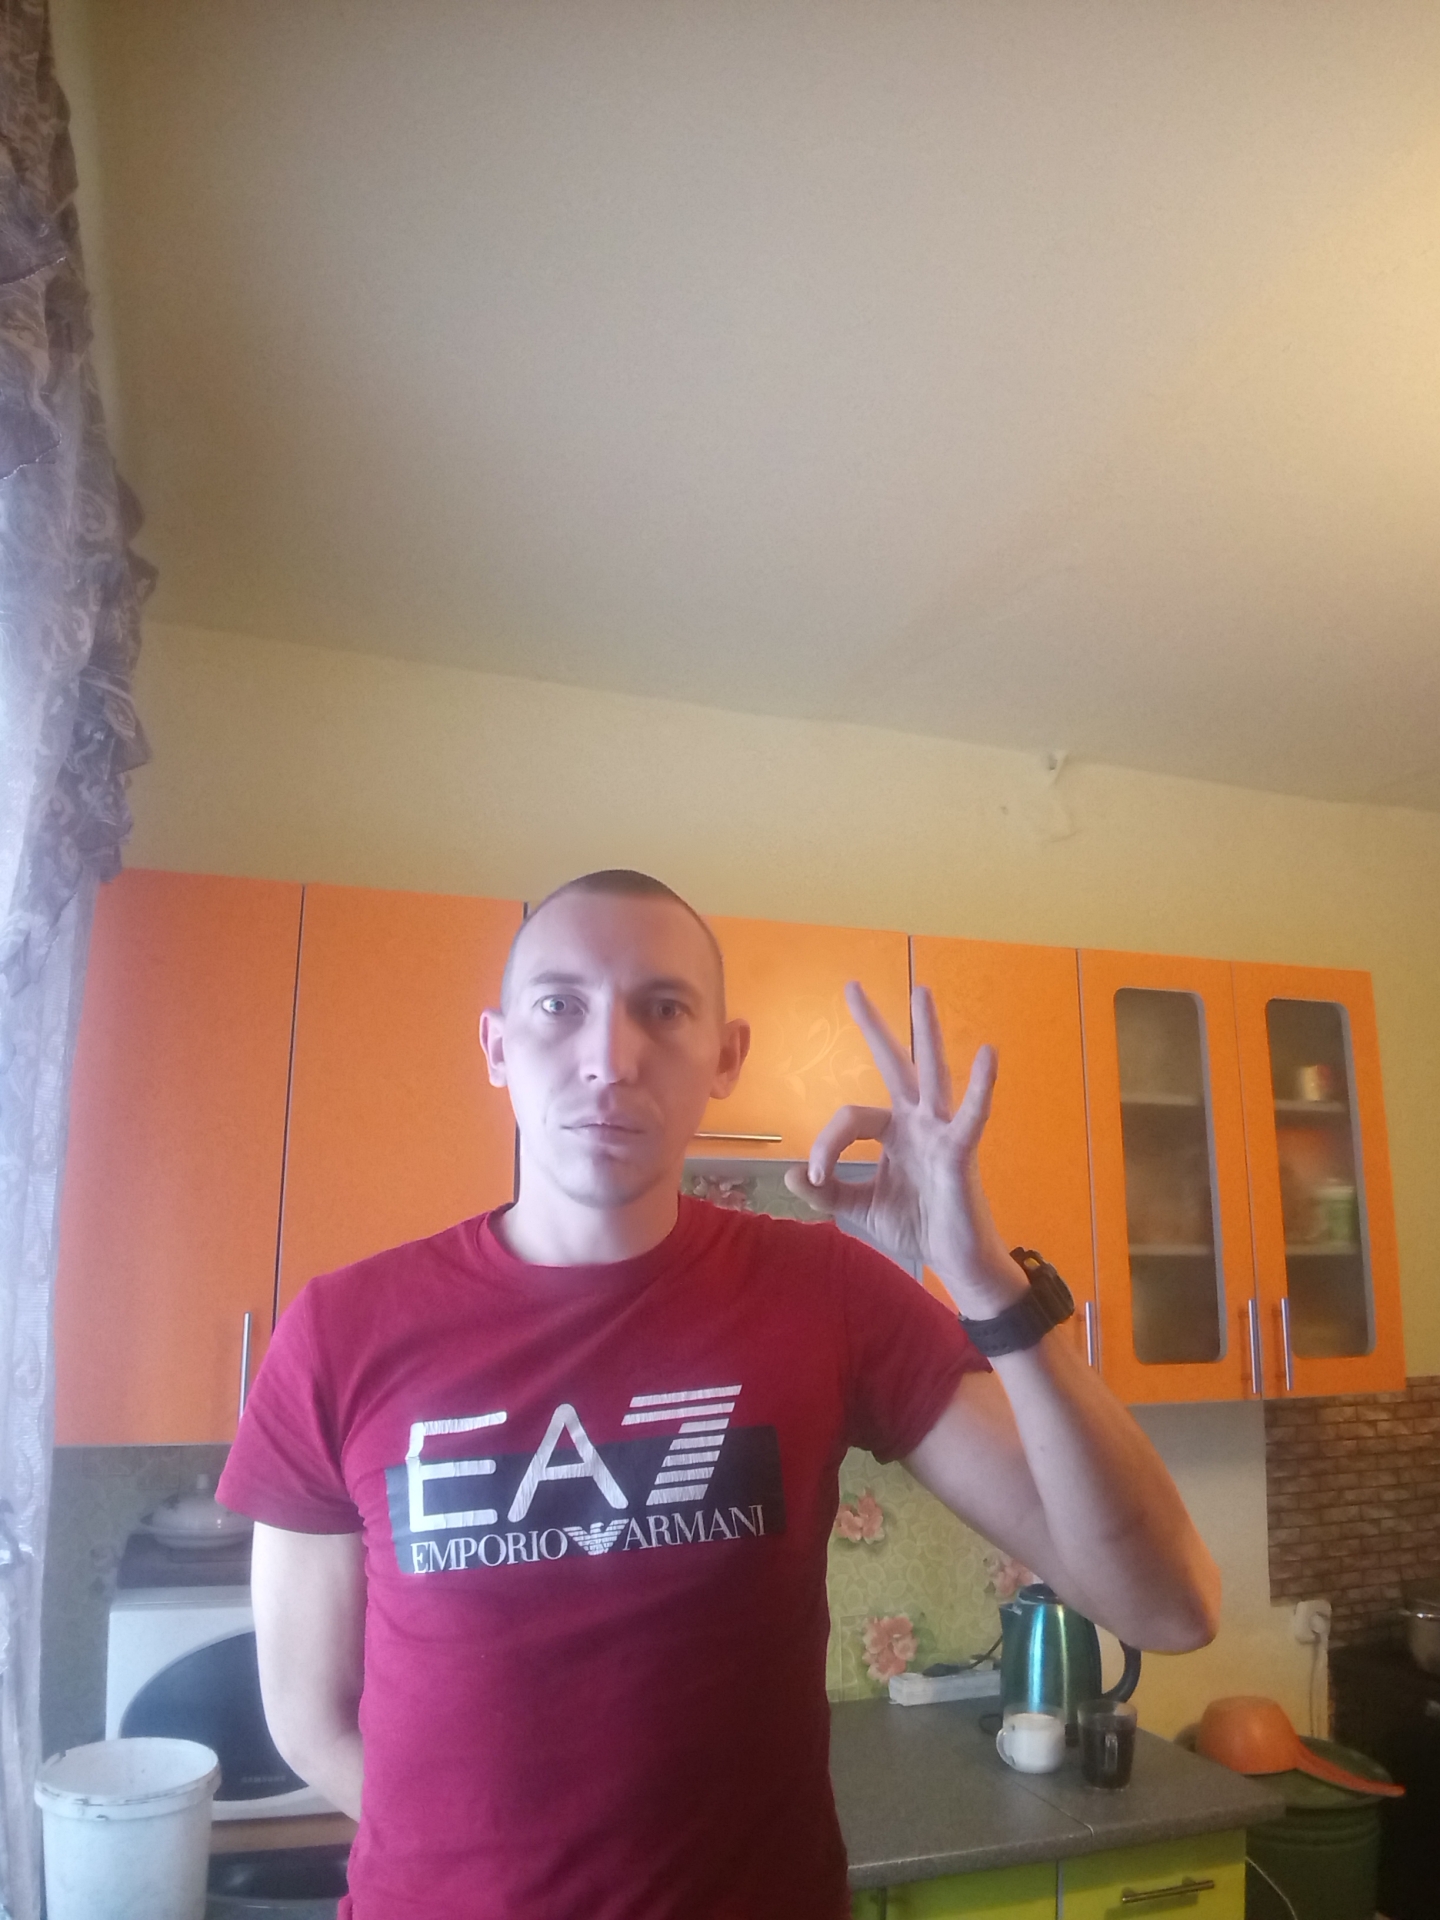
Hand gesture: ok